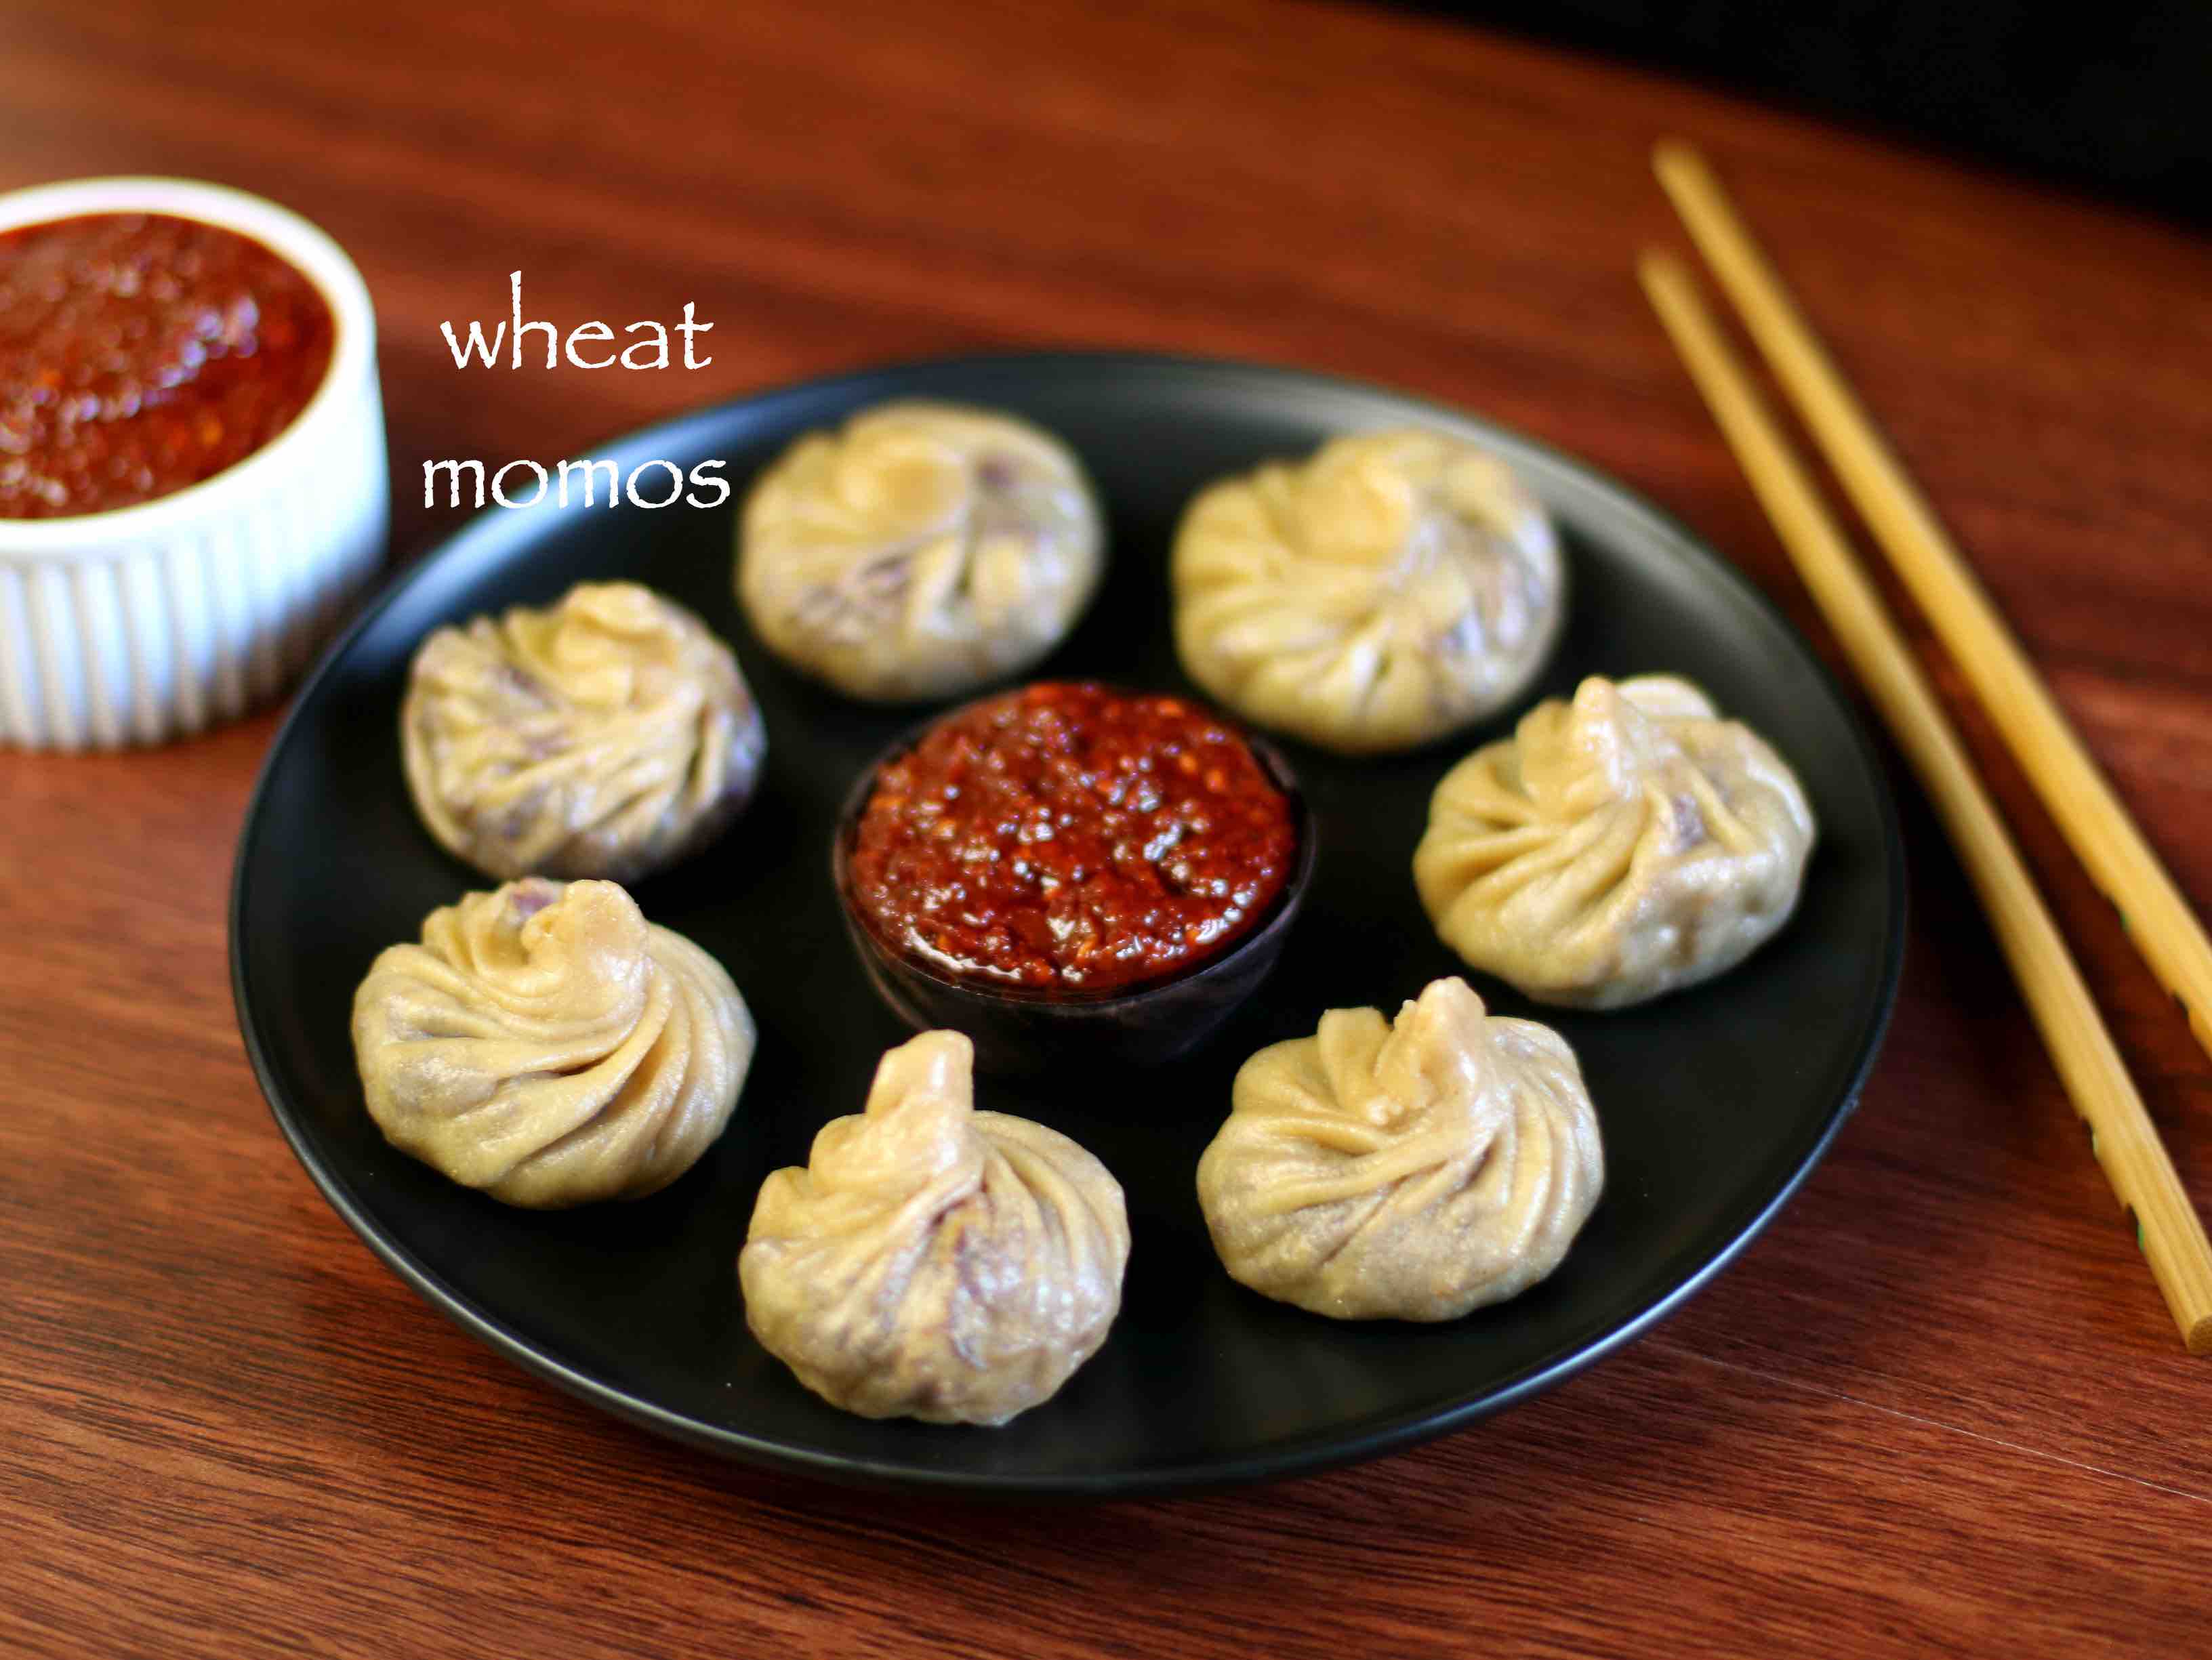
Dish: momos